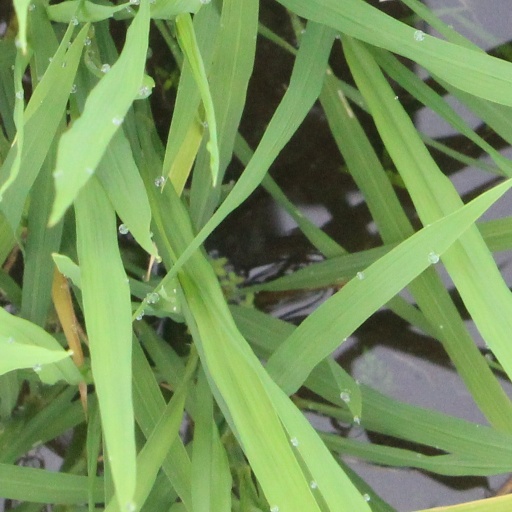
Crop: rice